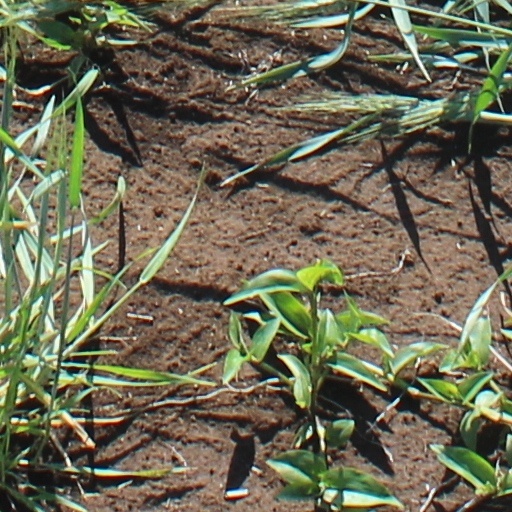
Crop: wheat